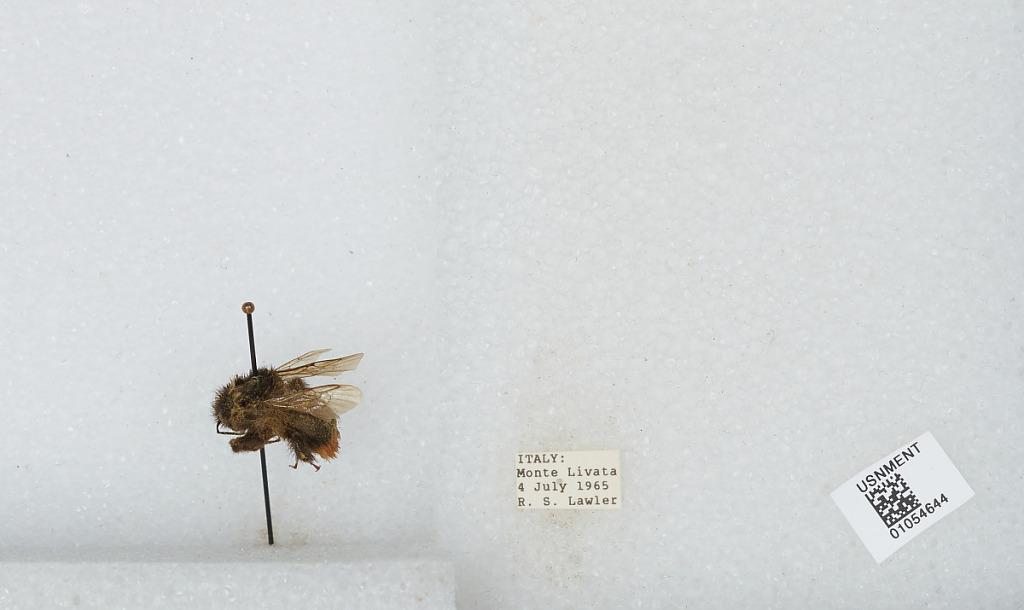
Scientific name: Bombus sp.
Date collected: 1965-7-4
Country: Italy
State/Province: Latium
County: Rome
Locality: Monte Livata